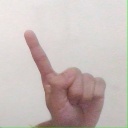
अक्षर: ए